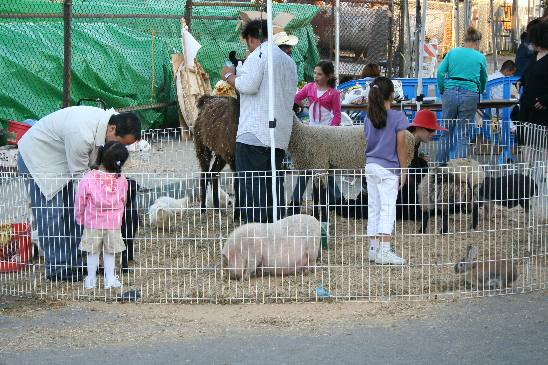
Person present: Yes